Bootham Crescent

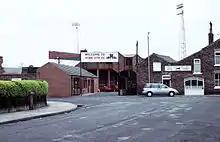
Entrance to the ground (1992 picture), with the Main Stand visible to the left of the entrance sign

It was announced at the shareholders' annual meeting in September 1948 that York had purchased Bootham Crescent for £4,075, with the club's finances in a strong position at the time. Bigger crowds were recorded around the country in the post-war period, and York achieved five-figure average attendances in 1948–49 and 1955–56. Over the late 1940s and early 1950s, concreting was completed on the terracing in the Popular Stand, due to the efforts of the supporters' club, and the Shipton Street End. York reached the semi-final of the 1954–55 FA Cup, and two matches from this run were played at Bootham Crescent: the first-round match against Scarborough, which York won 3–2, and the fifth-round match against Tottenham Hotspur, which was won 3–1 before a crowd of 21,000. During the summer of 1955, the Main Stand was extended towards Shipton Street, funded by profits gained from the FA Cup run and a stand extension fund.